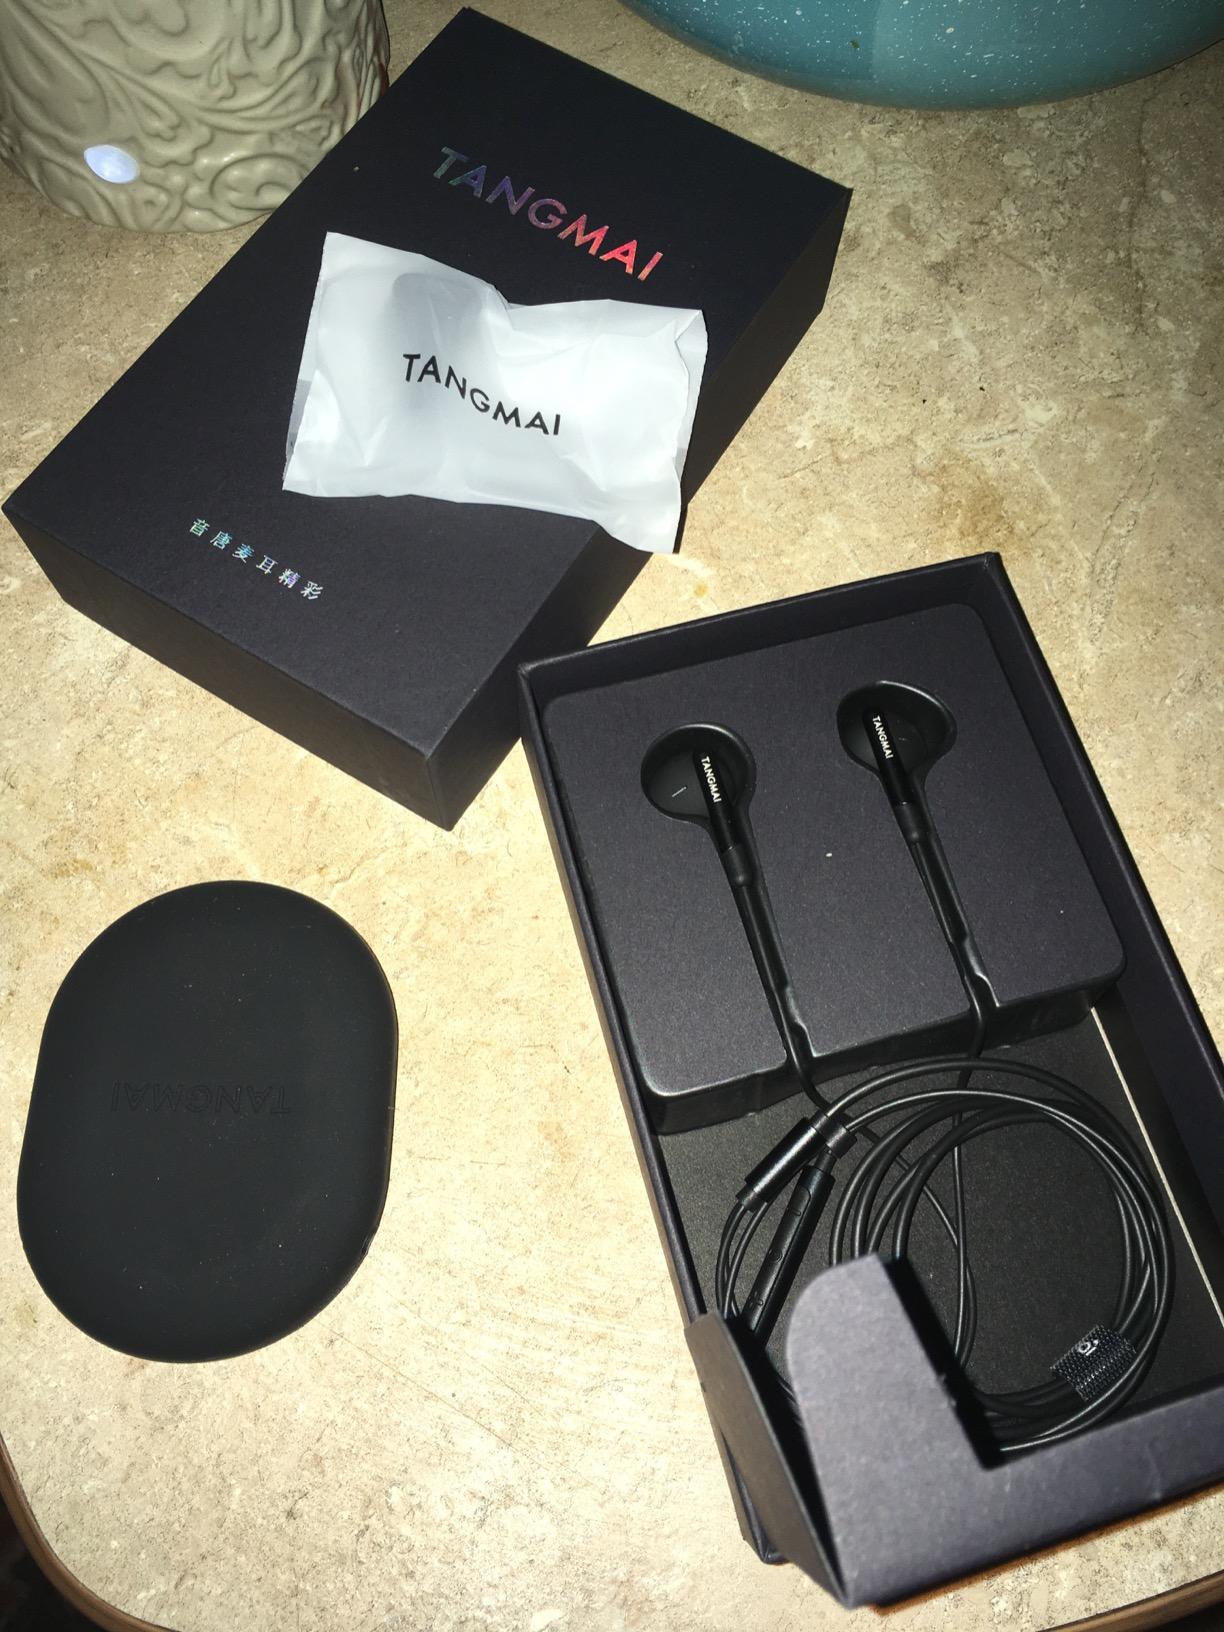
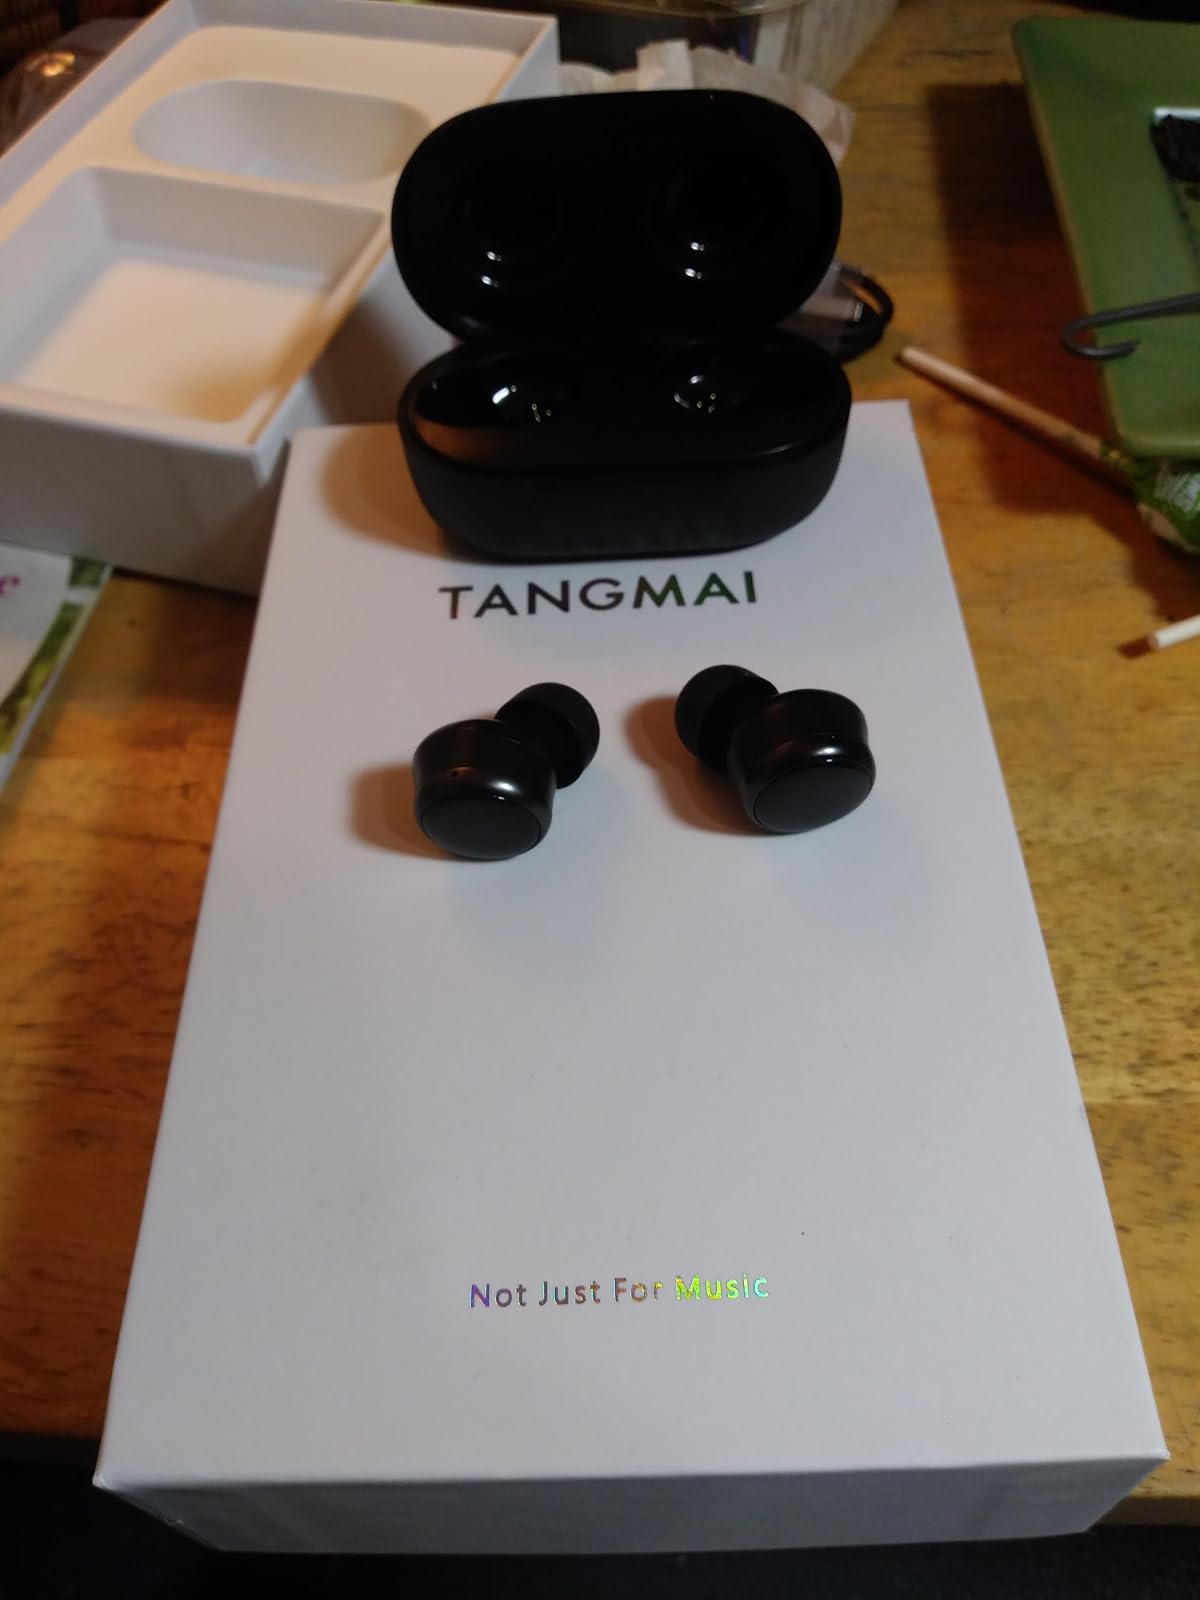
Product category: earbuds
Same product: no